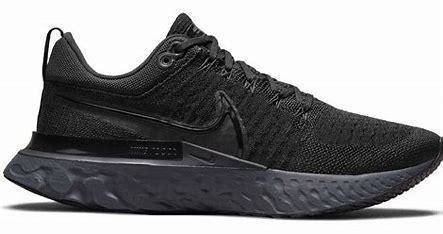
Brand: Nike
Model: React Infinity Run Flyknit